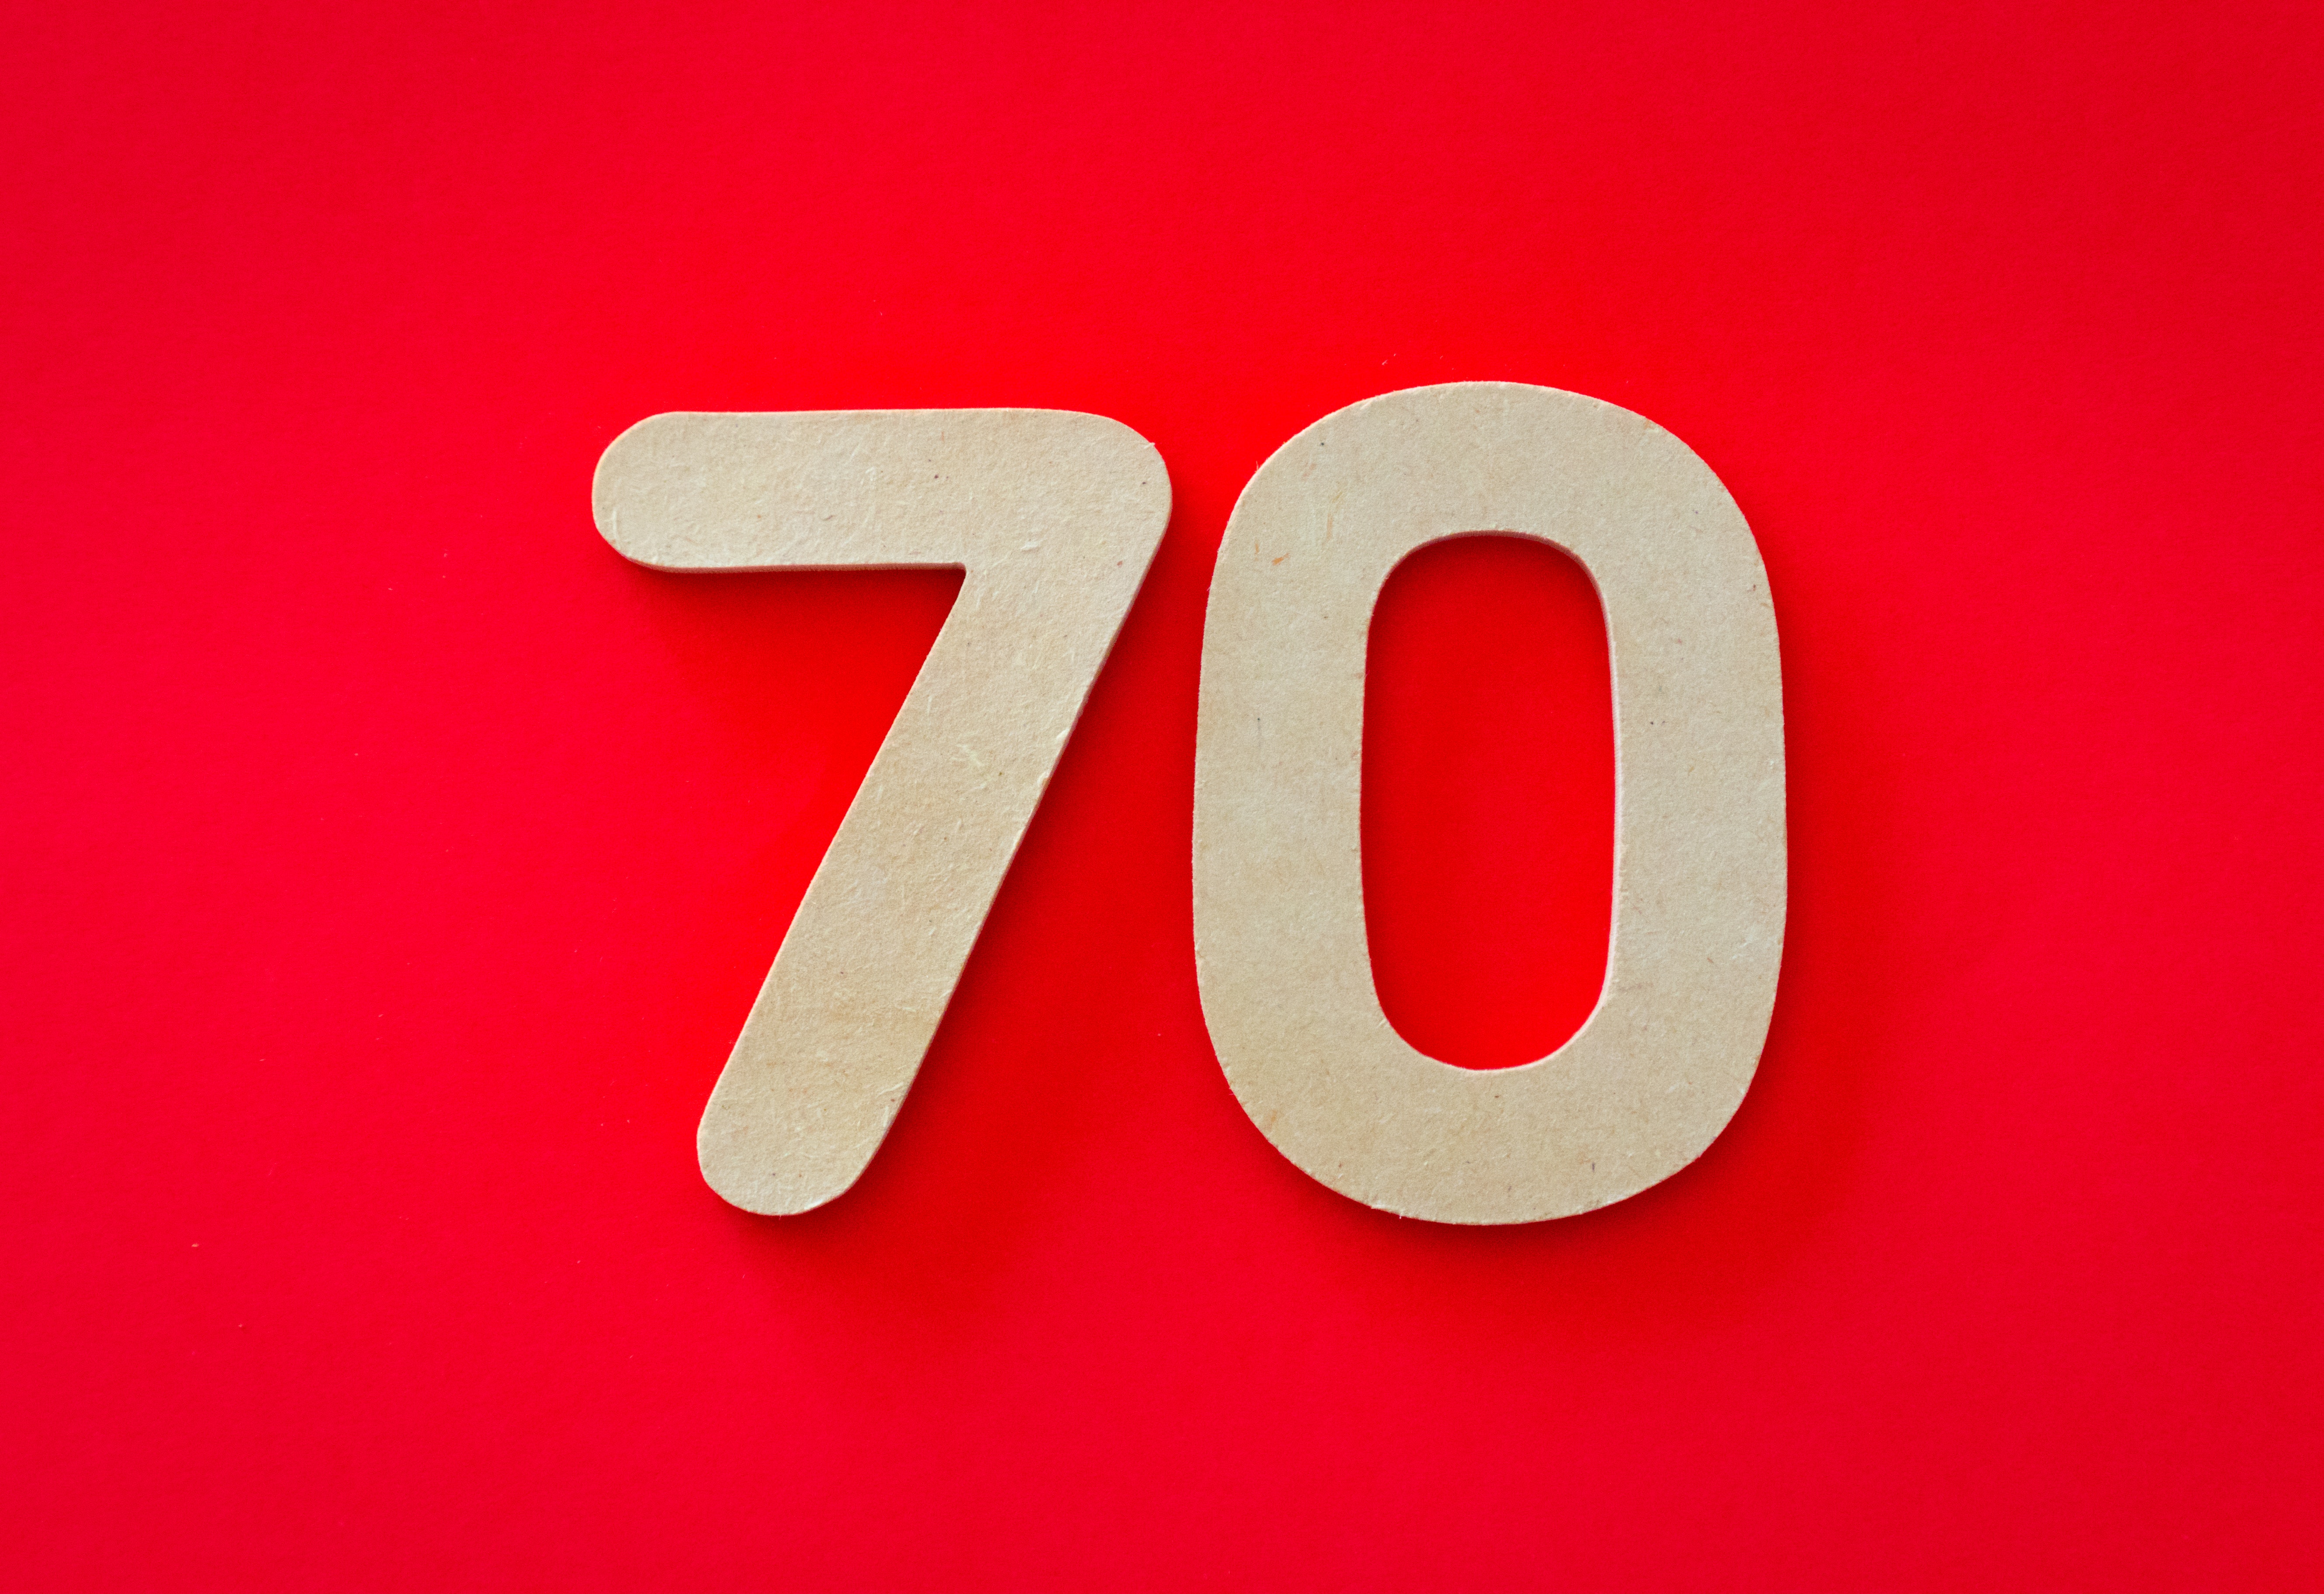
font, text, number, brand, logo, trademark, symbol, graphics